Bernhard II, Margrave of Baden-Baden

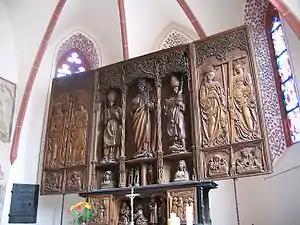
High altar in the church in Babenhausen, donated by Sibylle of Baden. Bernhard II of Baden is on the left wing on the inside

His grave in the St. Mary's Church in Moncalieri quickly became the destination of pilgrimages by devout Christians. Allegedly, many miraculous healings occurred at his grave. He was beatified in 1769. On the occasion of Bernard's beatification, Margrave August Georg Simpert constructed the "Bernhardus" fountain in Rastatt. Allegedly, having Bernhard canonized was considered too expensive.